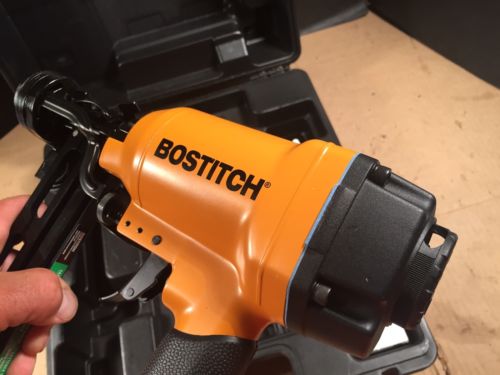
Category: stapler